Baka people (Cameroon and Gabon)

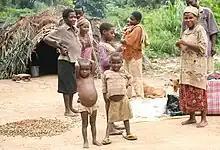
Some Baka near their village in the jungles of eastern Cameroon (2008).

In 1995, Joan Mark wrote "The King of the World in the Land of the Pygmies", an interpretive biography of Patrick Tracy Lowell Putnam, the anthropologist who spent 25 years living among the Bambuti people in Zaire. Mark writes that Aristotle, in 340 BCE was the first to relate, in his Historia Animalium, the small men Homer accounted for in the Iliad, to those seen previously on the African coast. He goes on to explain that, due to the chasm that existed between Europe and Africa after the collapse of the Roman Empire, most Europeans living in the 18th century believed "pygmies" to be creatures of myth.